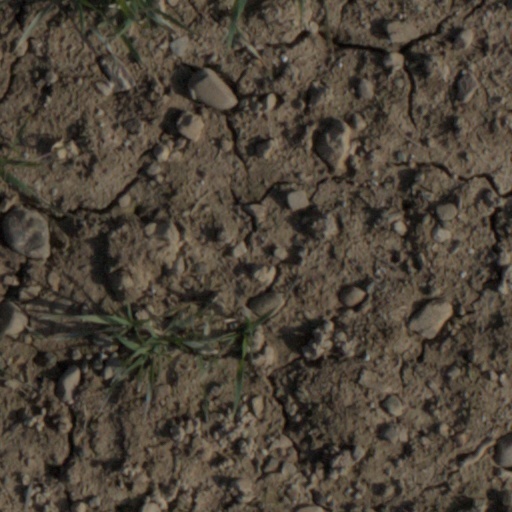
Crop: wheat